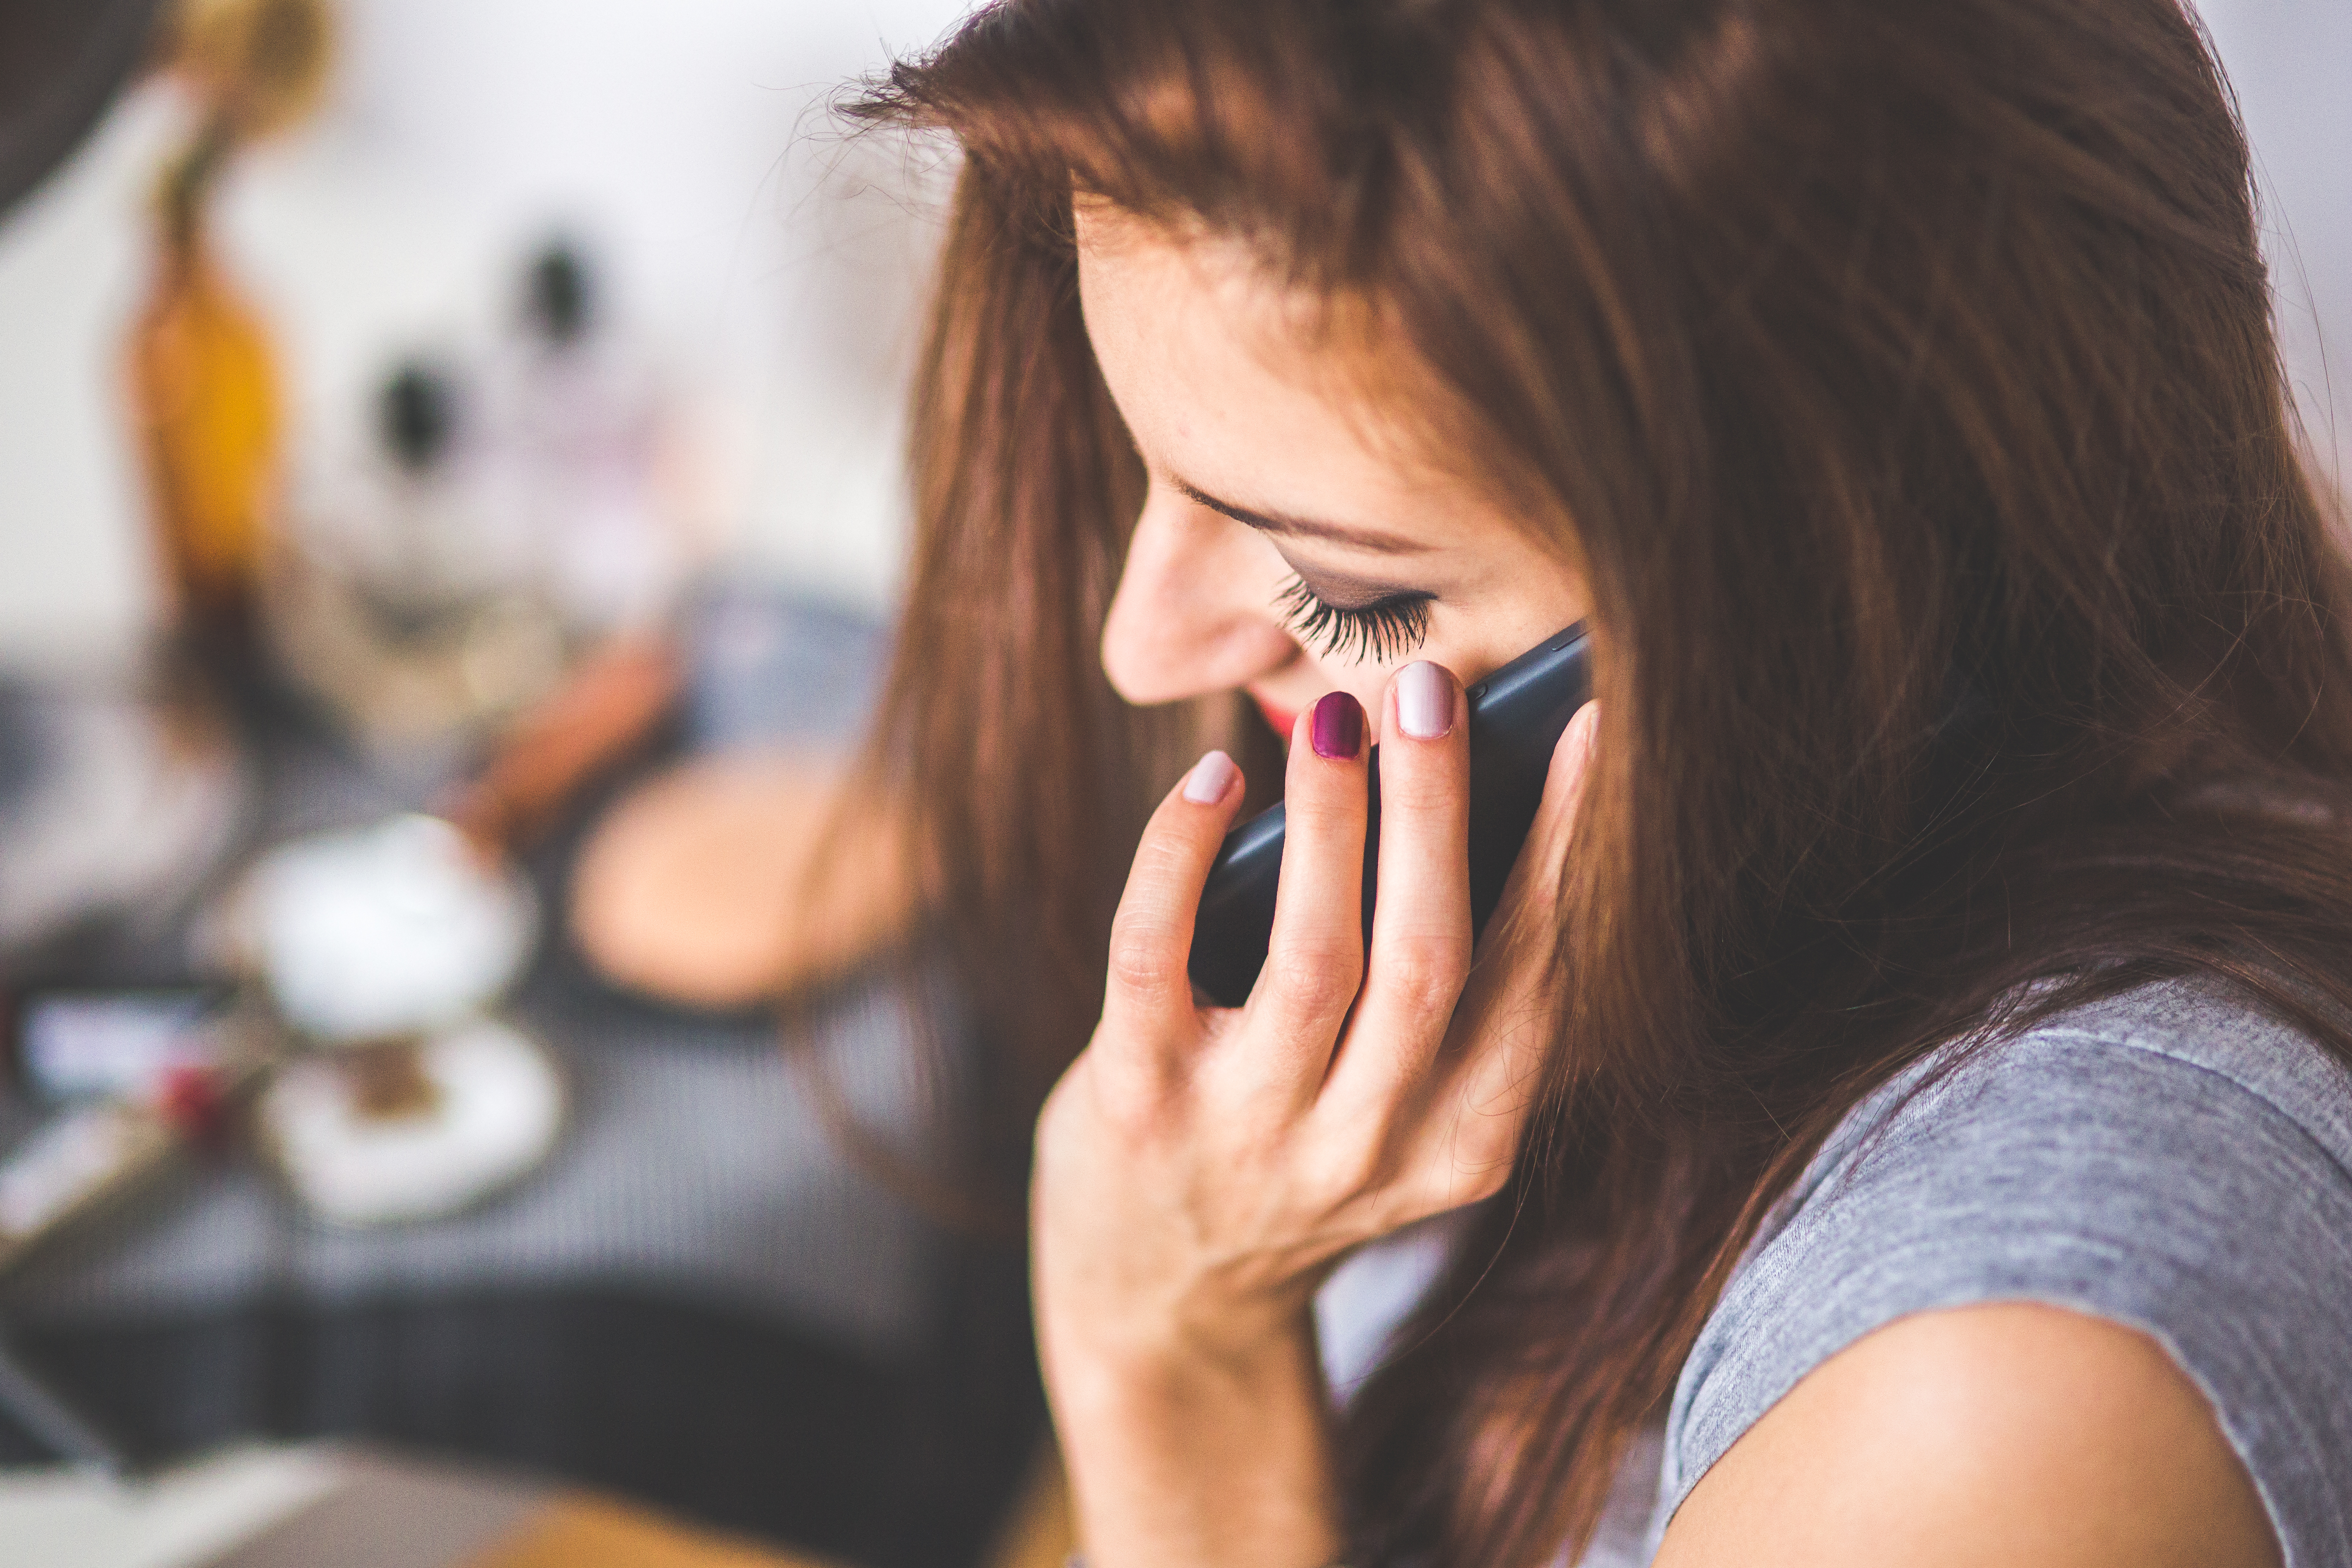
smartphone, hand, person, girl, woman, technology, portrait, lady, facial expression, smile, mouth, device, human body, face, nose, talking, eye, glasses, head, skin, chat, beauty, speak, organ, contact, listen, emotion, sense, human action